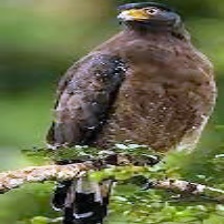
Species: CRESTED SERPENT EAGLE
Scientific name: SPILORNIS CHEELA